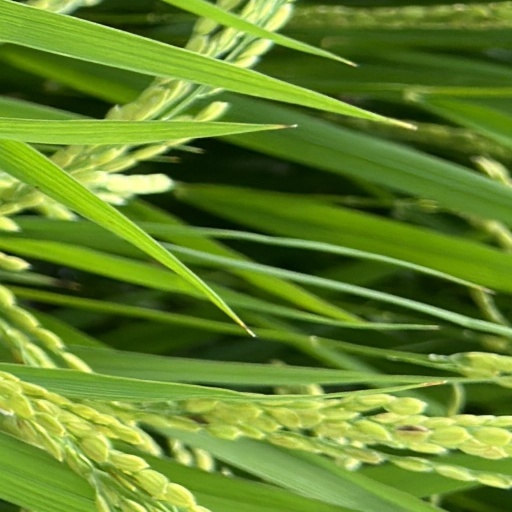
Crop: rice